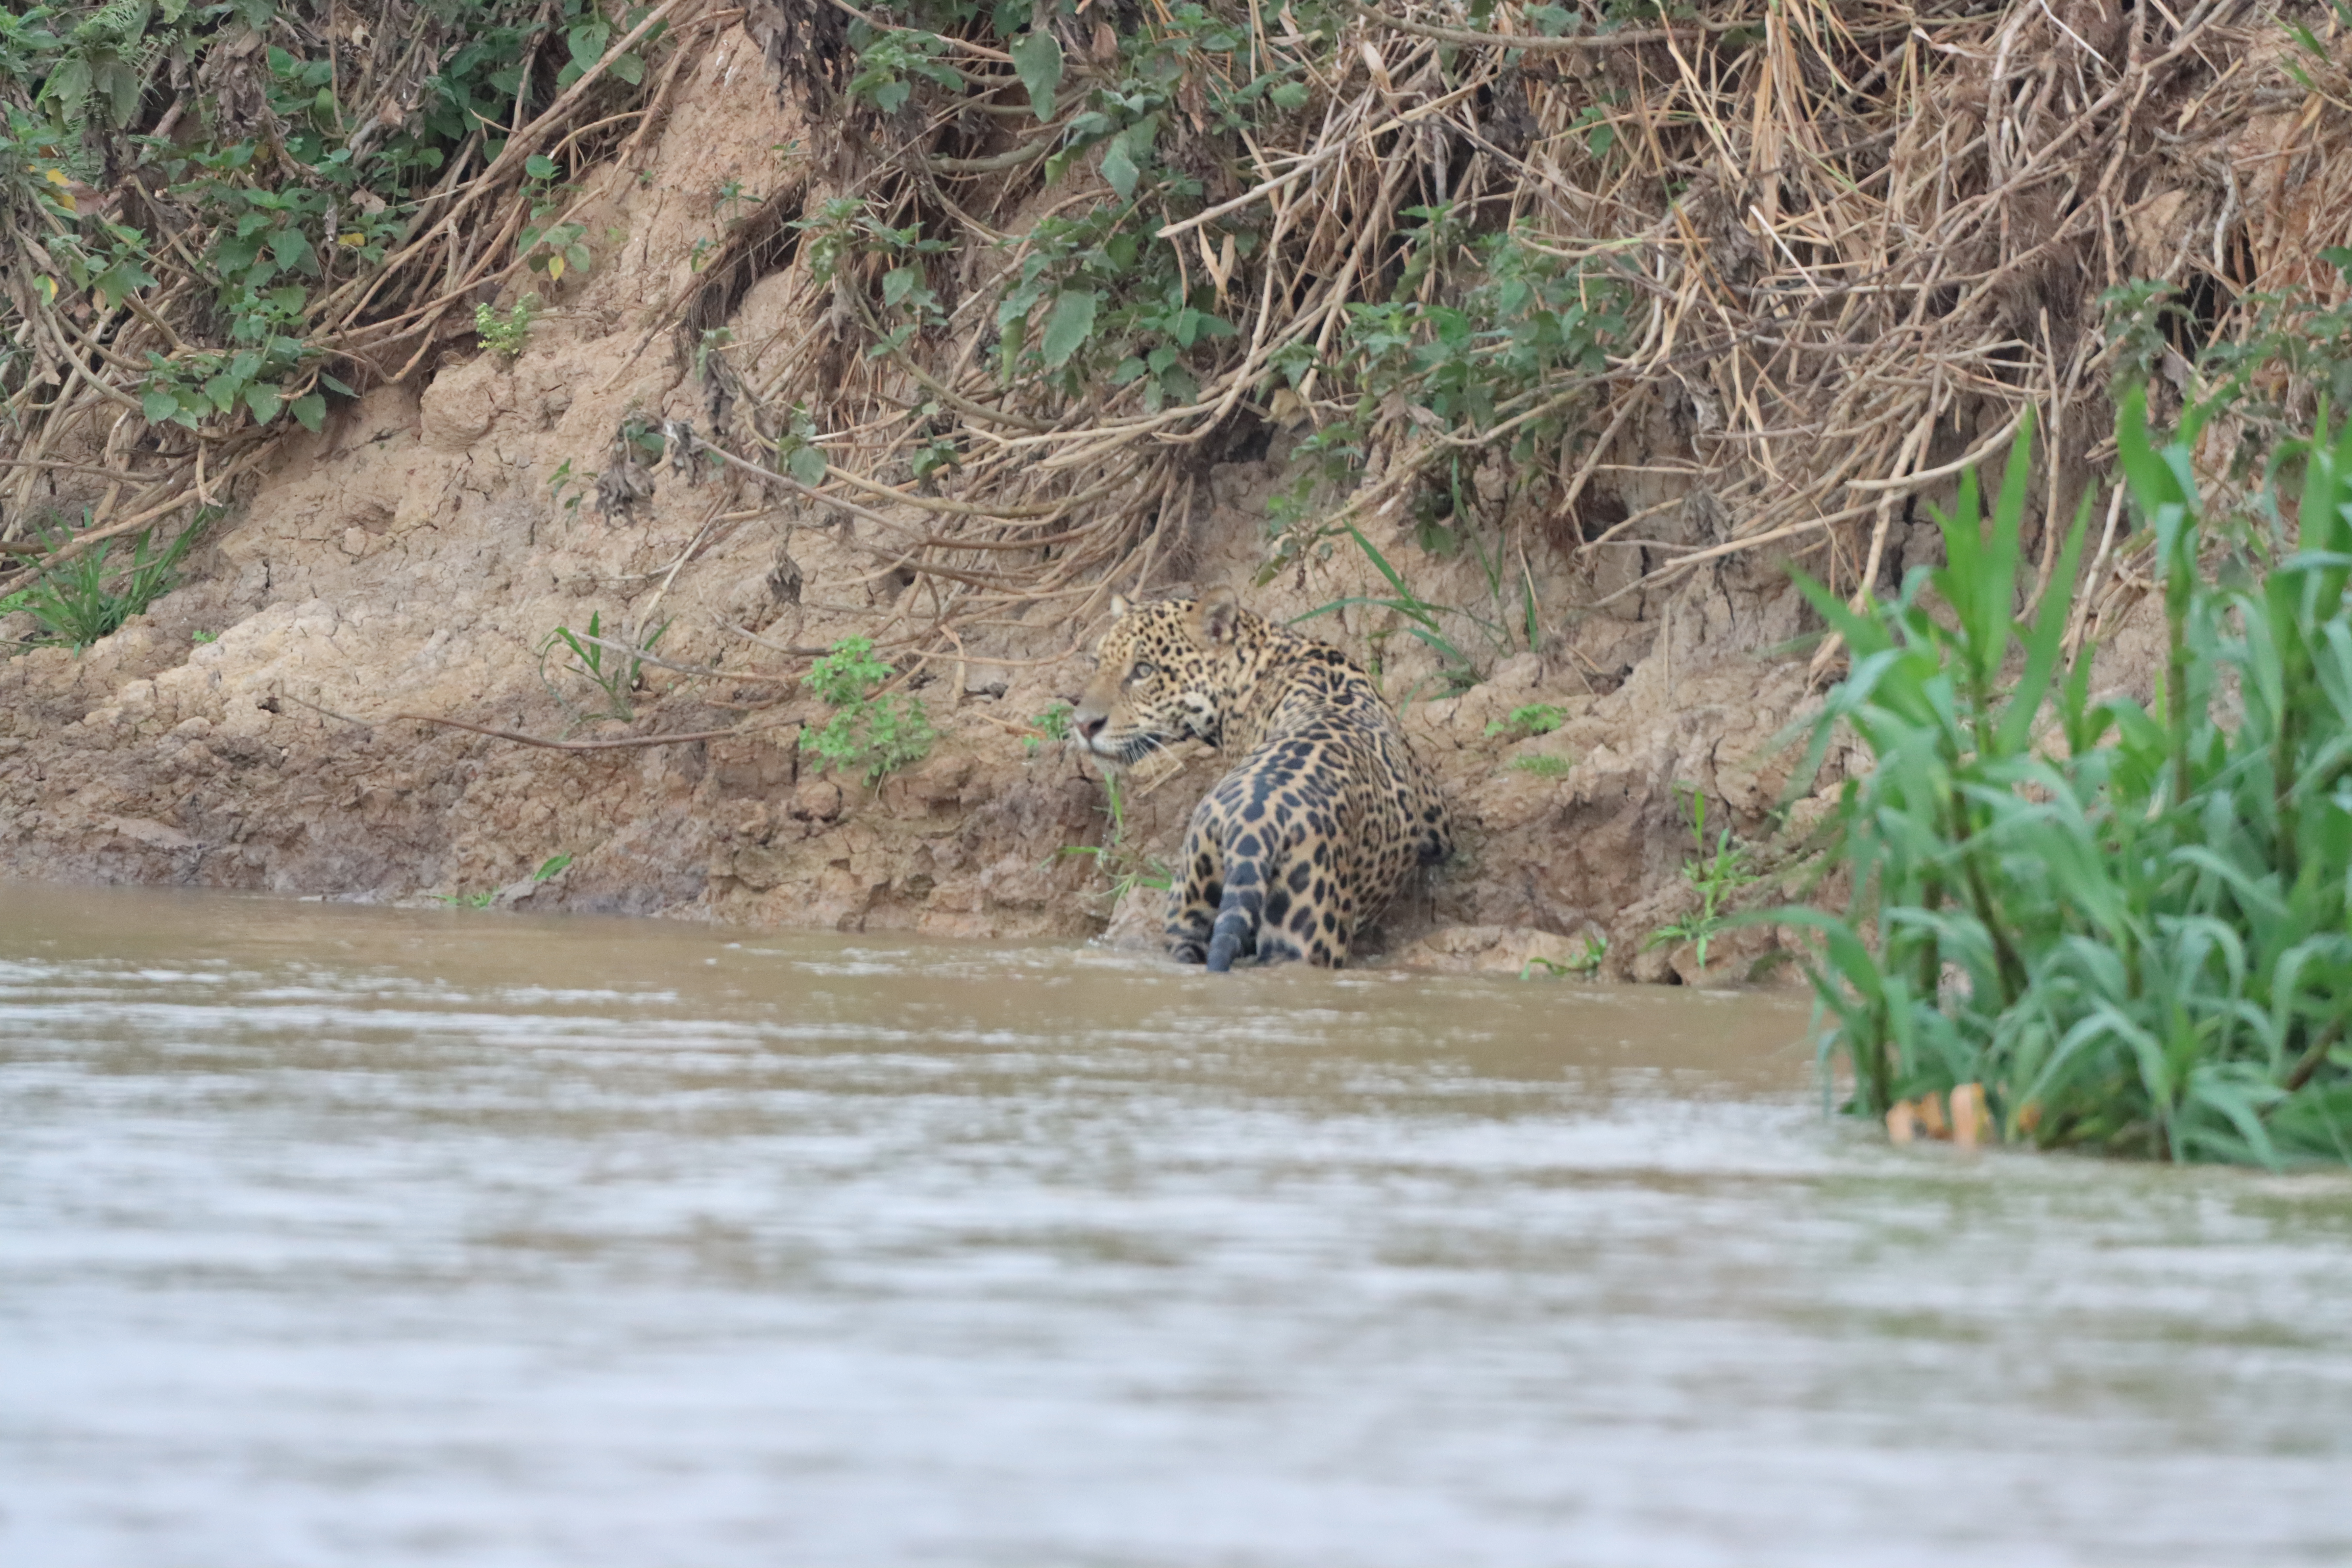
Jaguar: Ipepo